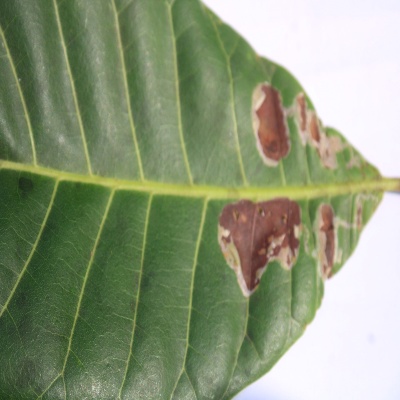
Crop: Cashew
Condition: leaf miner